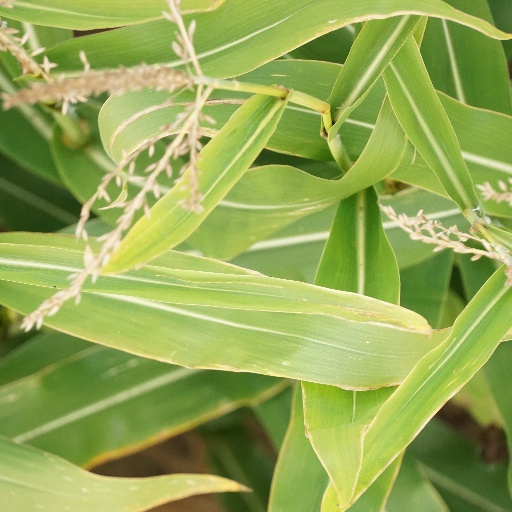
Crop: maize; corn